Prosaurolophus

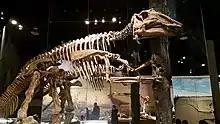
Skeletal mount, Royal Tyrrell Museum of Paleontology

The first cladistic analysis to encompass the interrelationships of Hadrosauridae was conducted by Weishampel and Horner (1990). They found Saurolophinae synonymous with Hadrosaurinae, but only separated the subfamily into two groups. The first group included "Gryposaurus", "Aralosaurus", "Maiasaura", and "Brachylophosaurus". The other contained "Edmontosaurus", "Saurolophus", "Prosaurolophus", "Lophorhothon", and "Shantungosaurus".